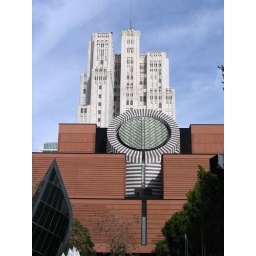
San Francisco Museum of Modern Art.... that's a ship coming up out of the ground in the foreground.